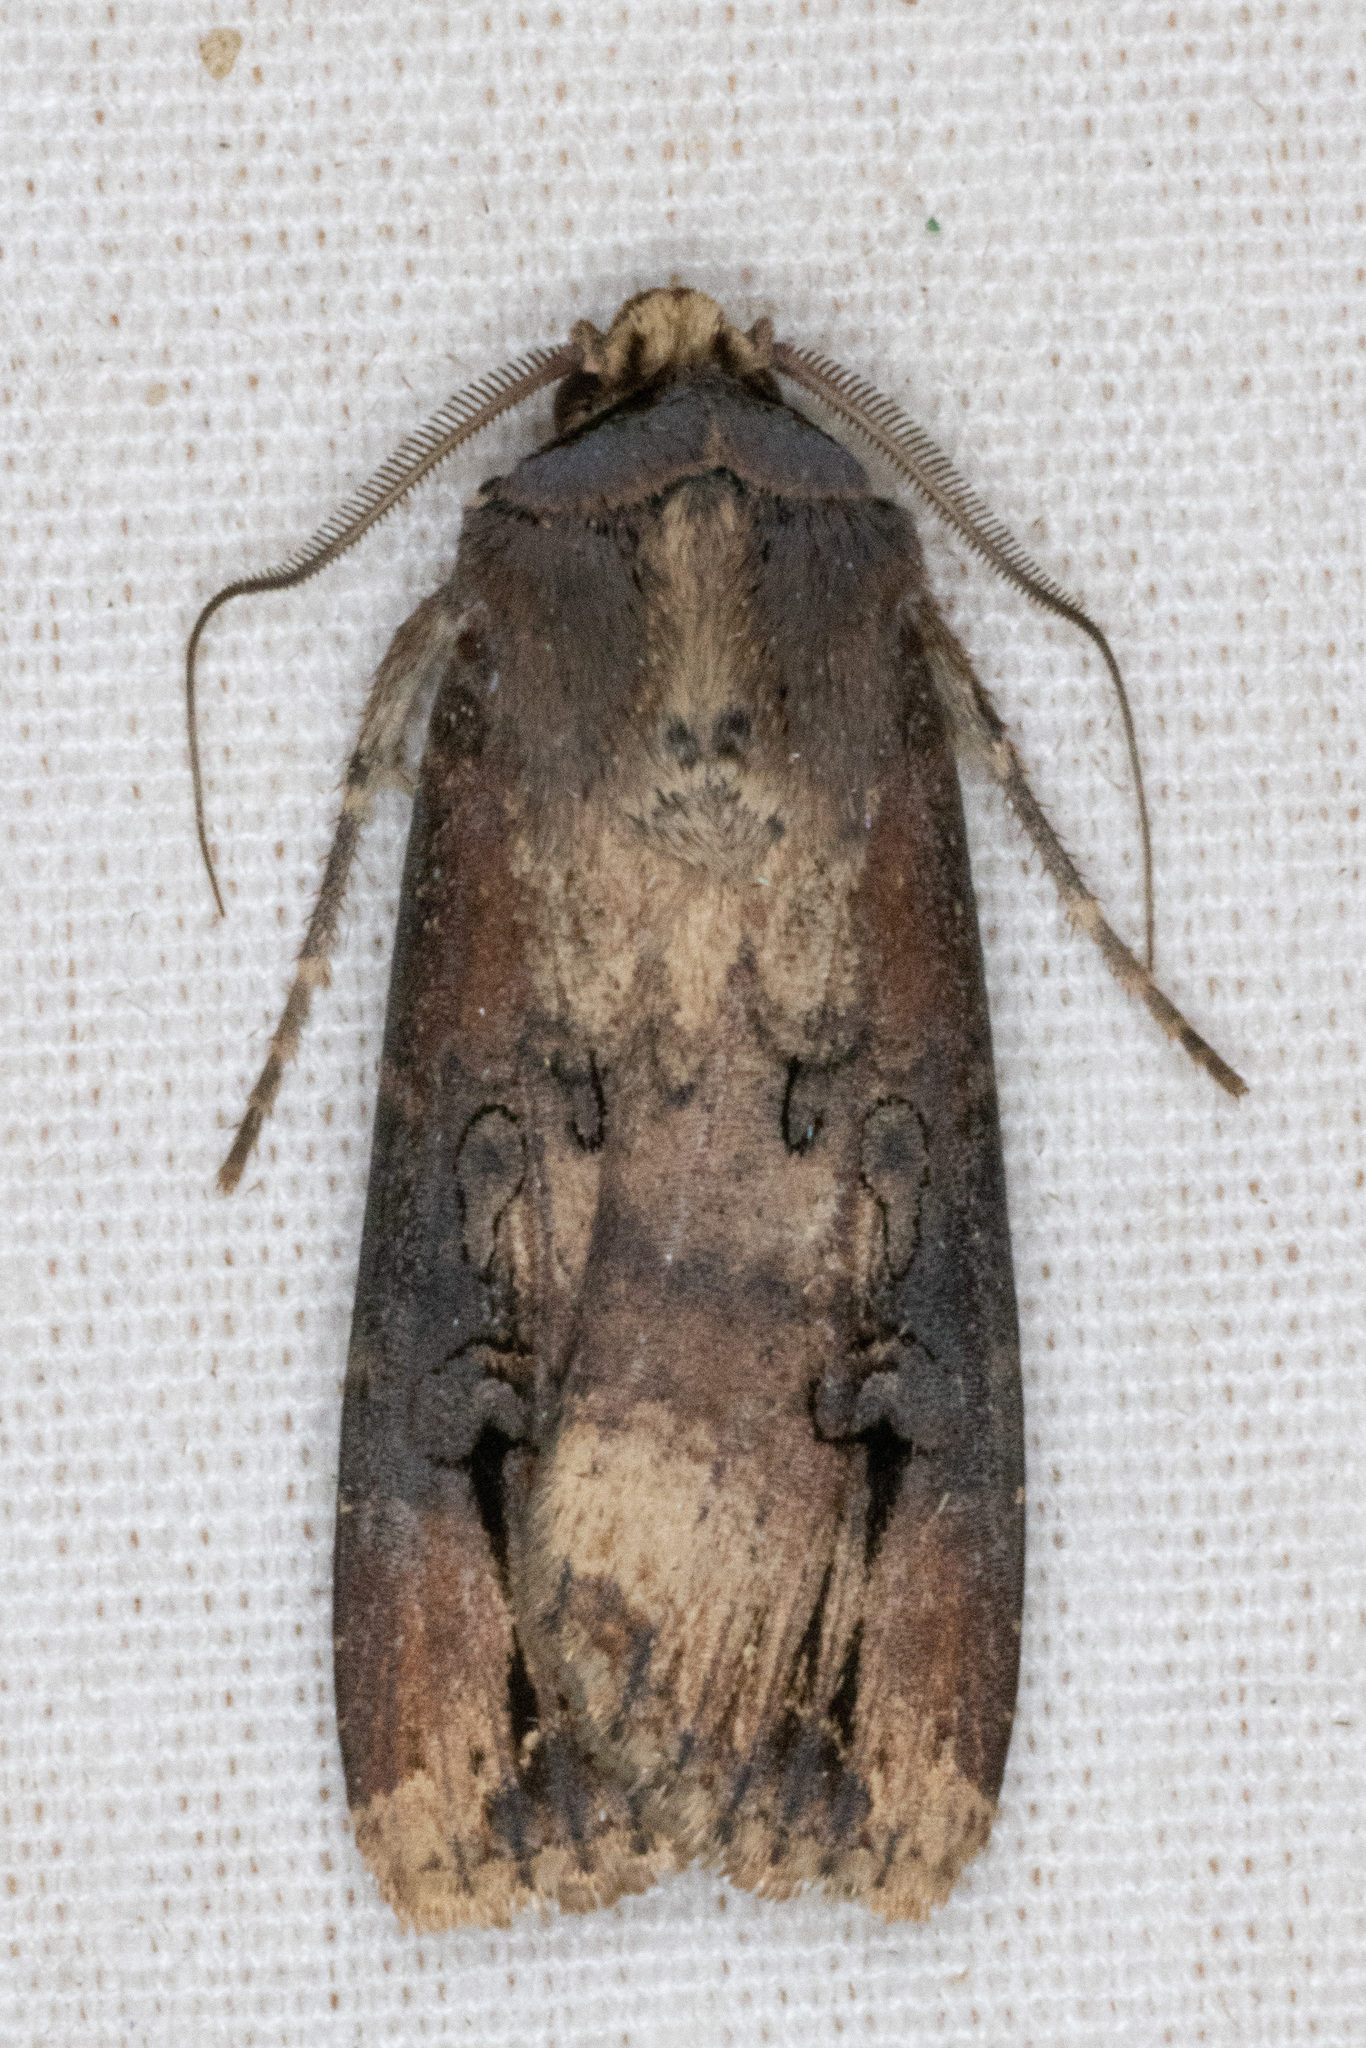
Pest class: cutworms